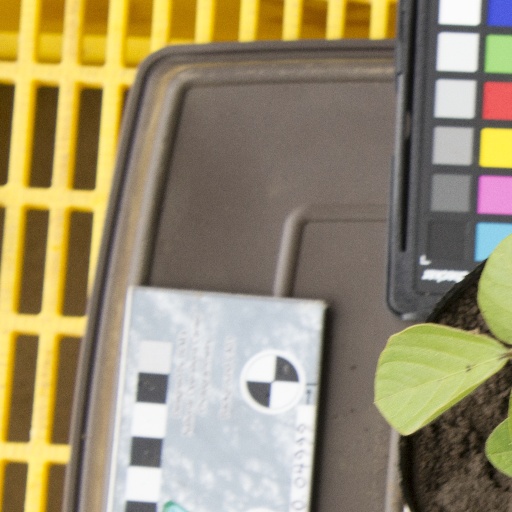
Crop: soybean